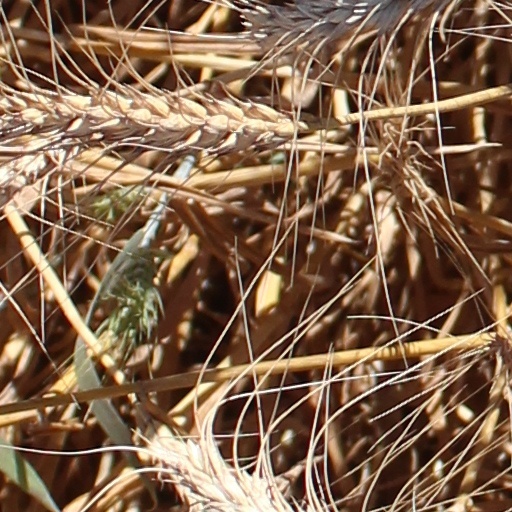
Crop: wheat